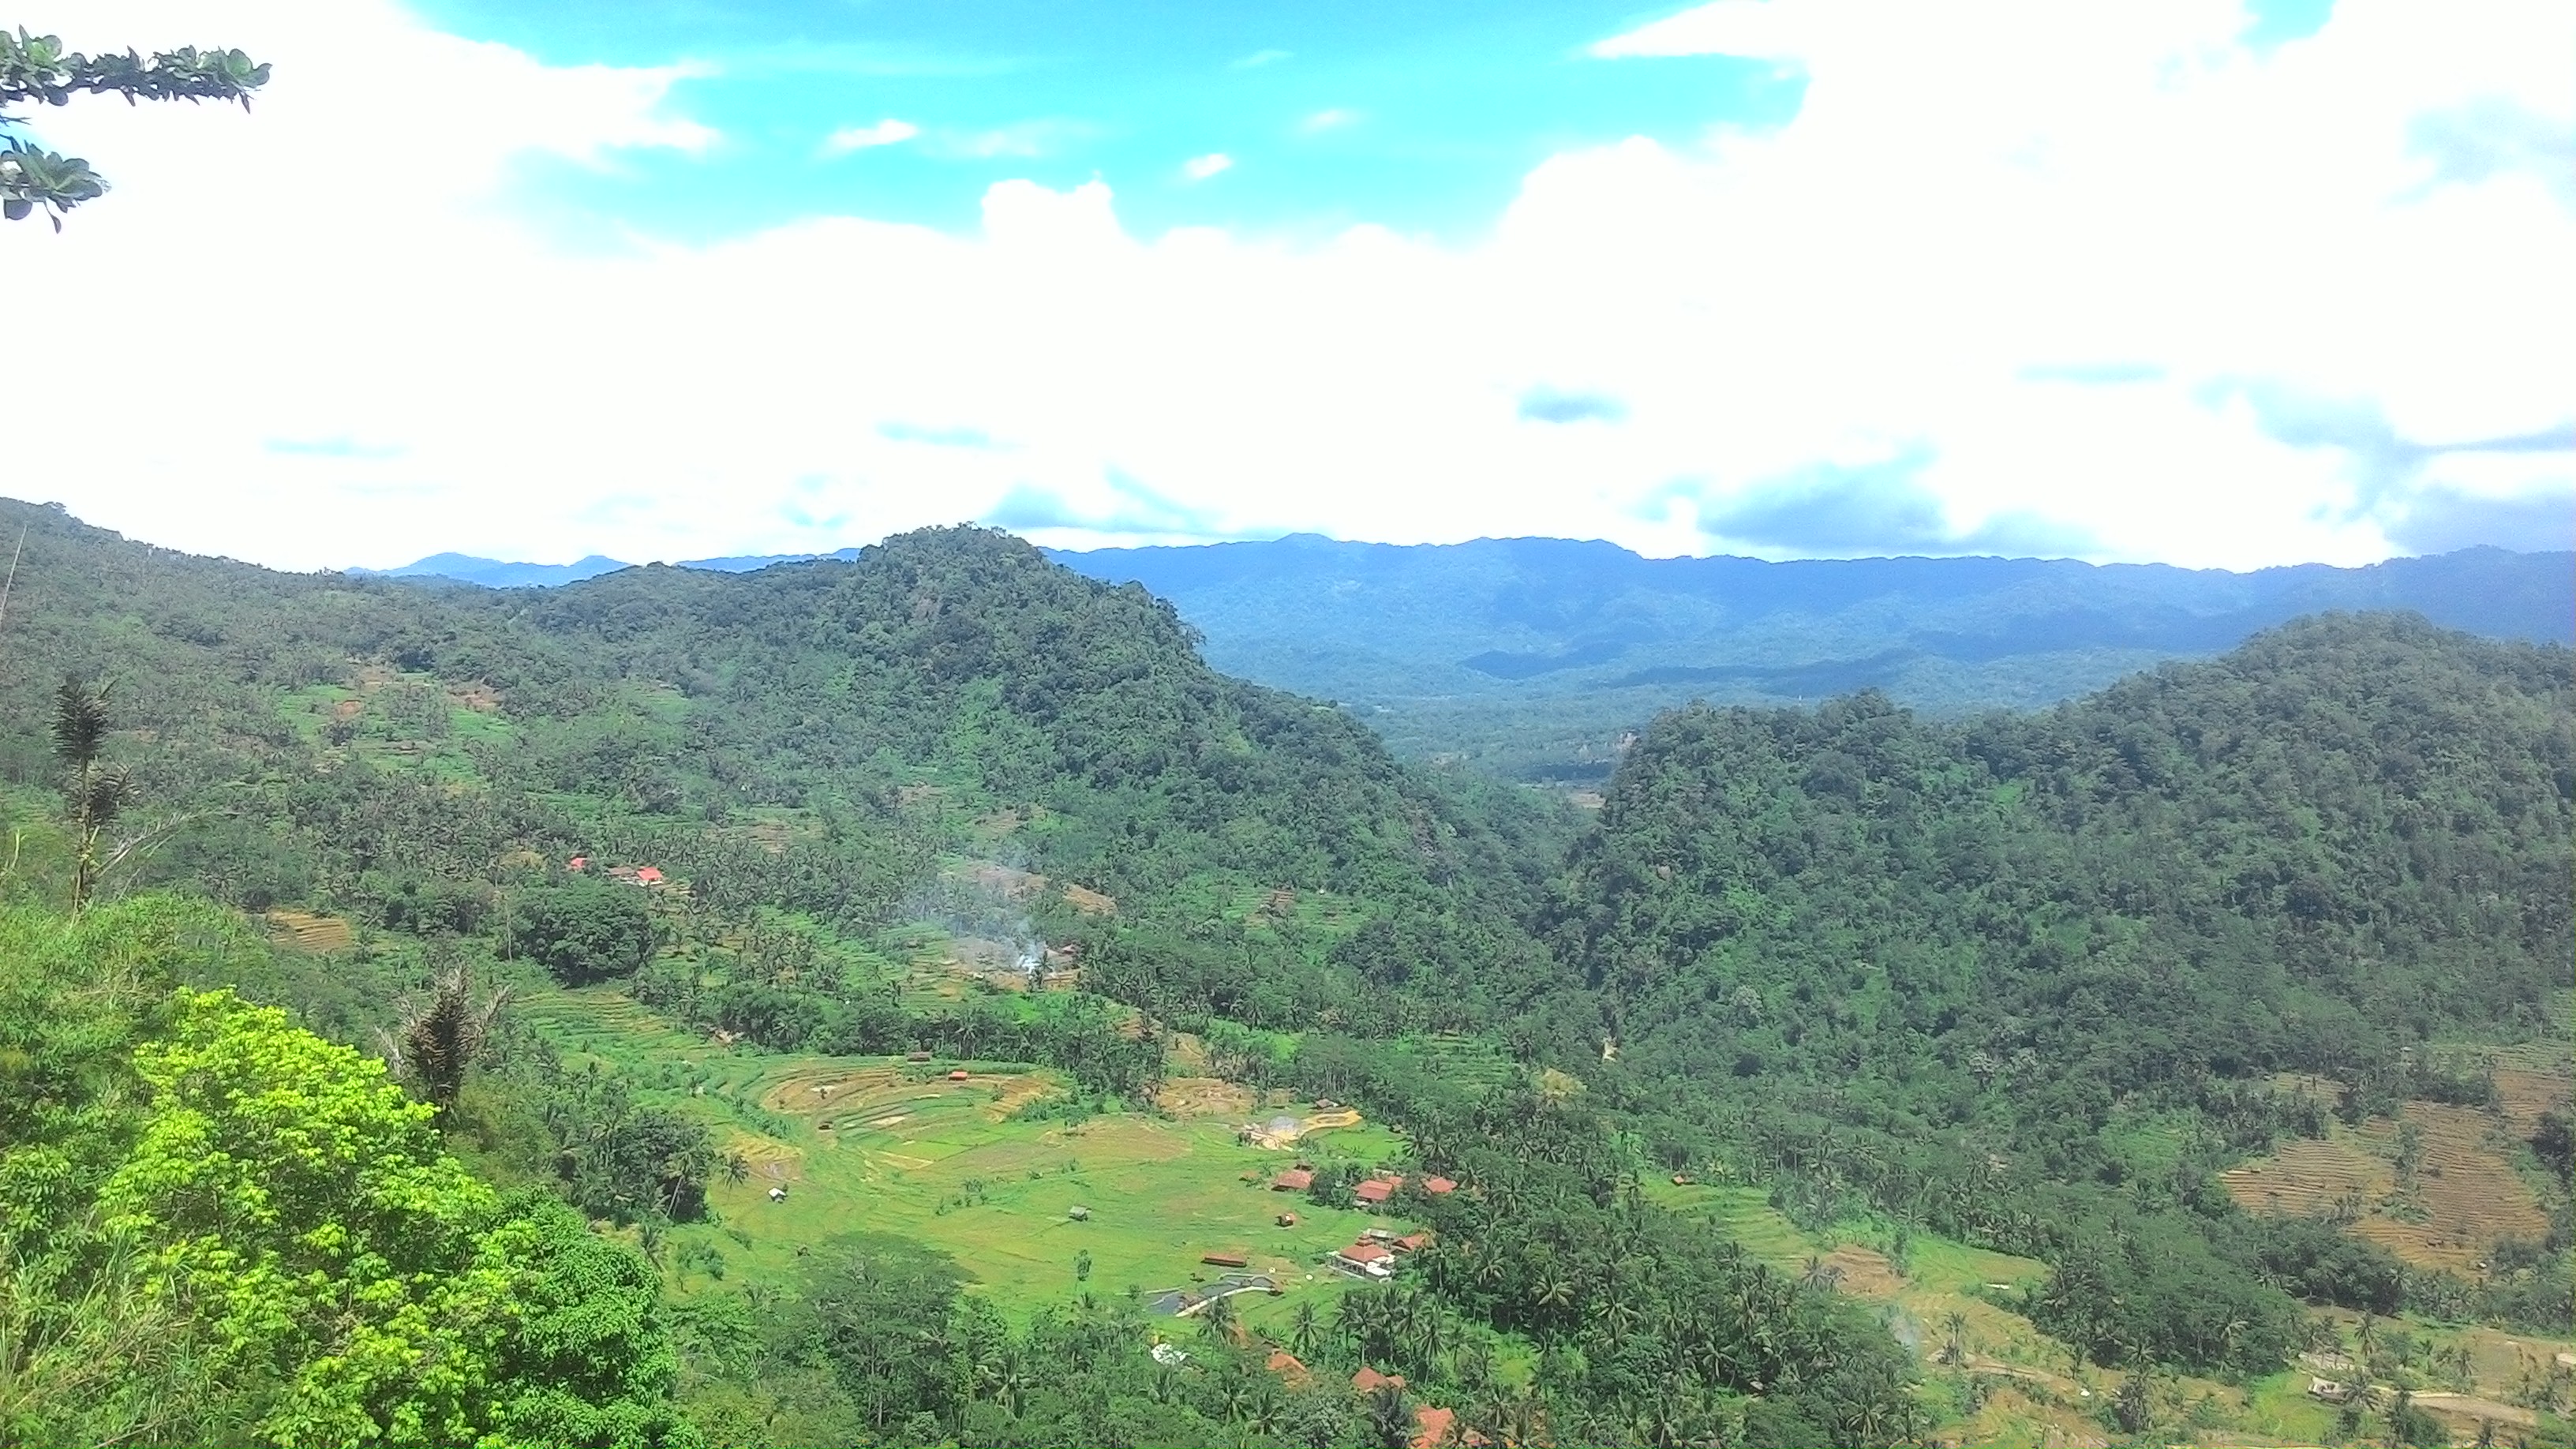
natural, vegetation, mountainous landforms, hill station, nature, highland, mountain, natural landscape, hill, nature reserve, wilderness, sky, natural environment, jungle, green, tropical and subtropical coniferous forests, biome, rainforest, forest, mount scenery, plant community, ridge, cloud, leaf, shrubland, valley, landscape, valdivian temperate rain forest, rural area, tree, national park, chaparral, terrain, plateau, plant, grassland, temperate broadleaf and mixed forest, mountain range, escarpment, tourism